Grantham and District Hospital

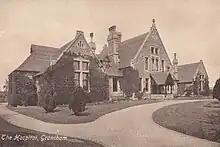
The hospital c.1900

The foundation stone for the Grantham and Kesteven Hospital was laid on 29 October 1874. It was designed by Richard Adolphus Came and was officially opened by Lady Brownlow on 5 January 1876. An extension to a design by F. J. Lenton involving veranda type ward blocks was completed in 1935 and, after the hospital had joined the National Health Service in 1948, a new maternity department was added in 1972.